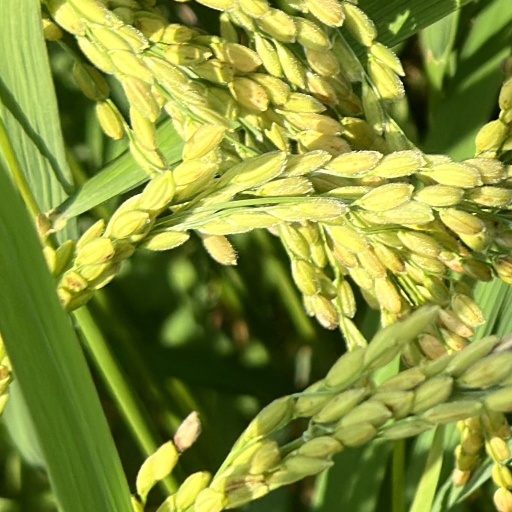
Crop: rice